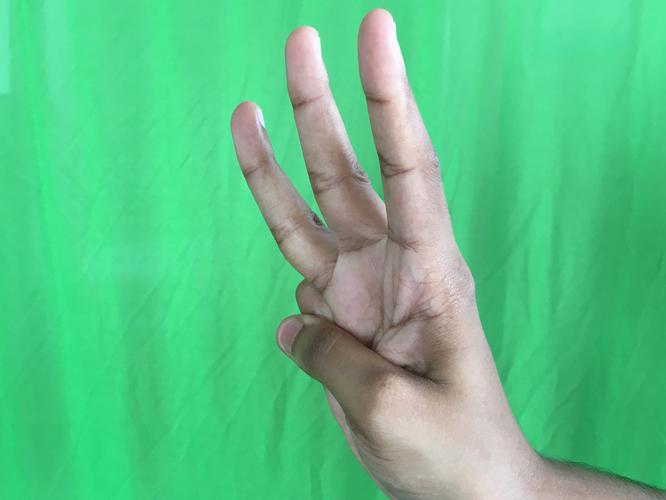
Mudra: Trishulam
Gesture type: single_hand